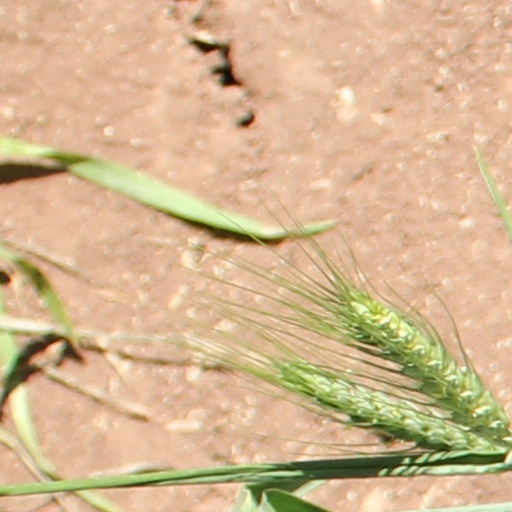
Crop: wheat